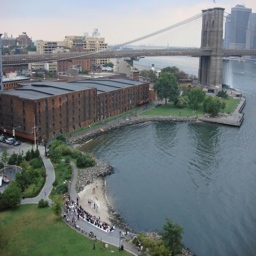
walk along the water at tourist attraction - urban , diverse , and environmentally responsible